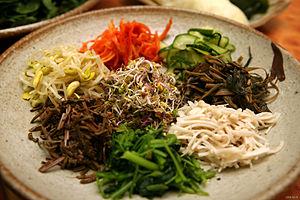
Namul est un terme générique en coréen pour définir des plats d'accompagnement, faits de végétaux assaisonnés. Le nom du plat peut légèrement varier en fonction de l'utilisation et de la préparation des différents végétaux, mais ils resteront une sorte de namul.